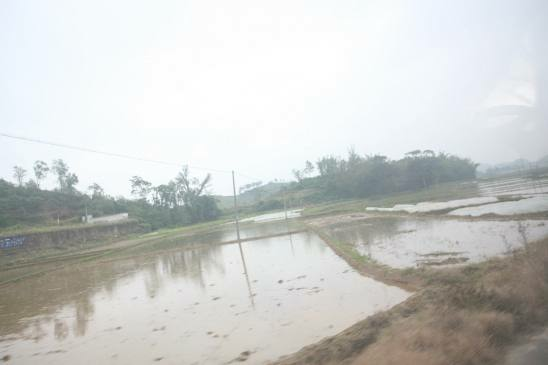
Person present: No